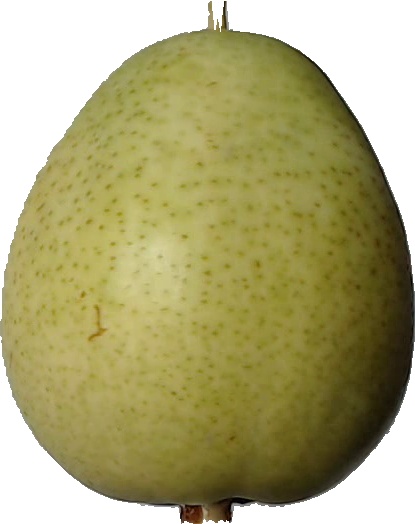
Label: pear_1